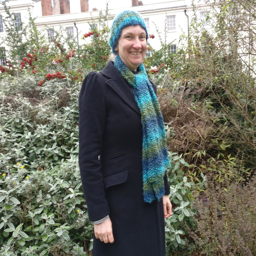
hat and scarf in use on a very cold day